RS-25

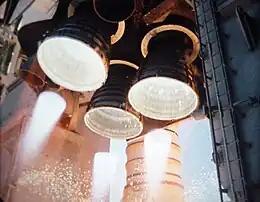
Three bell-shaped rocket engine nozzles projecting from the aft structure of a Space Shuttle orbiter. The cluster is arranged triangularly, with one engine at the top and two below, with two smaller nozzles visible to the left and right of the top engine. The three larger engines are firing, with white-hot flames visible projecting from each nozzle. The Space Shuttle's left solid rocket booster (a white, cylindrical rocket) is visible in the background, with the two large, grey tail service masts visible to the left and right of the orbiter's aft structure.

Each engine is installed with a gimbal bearing, a universal ball and socket joint which is bolted to the launch vehicle by its upper flange and to the engine by its lower flange. It represents the thrust interface between the engine and the launch vehicle, supporting of engine weight and withstanding over of thrust. As well as providing a means to attach the engine to the launch vehicle, the gimbal bearing allows the engine to be pivoted (or "gimballed") around two axes of freedom with a range of ±10.5°. This motion allows the engine's thrust vector to be altered, thus steering the vehicle into the correct orientation. The comparatively large gimbal range is necessary to correct for the pitch momentum that occurs due to the constantly shifting center of mass as the vehicle burns fuel in flight and after booster separation. The bearing assembly is approximately , has a mass of , and is made of titanium alloy.